Berlin Botanical Garden and Botanical Museum

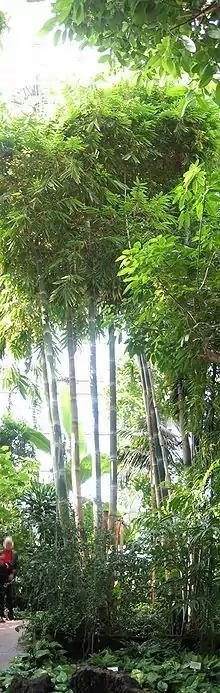
Giant bamboo in the Great Pavilion

Numerous outdoor installations offer the possibility to relax, study literature, or search for protection against the rain. Alfred proved his comprehensive skills by matching the constructions to diverse styles as well as the botanical surroundings. Parts of these pavilions are connected to ornamental elements.